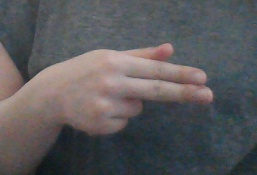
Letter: ghain